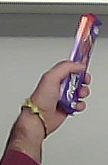
Product: milka_chocolate